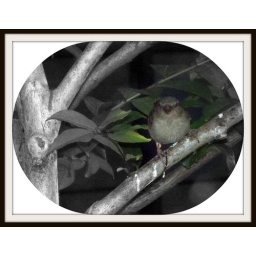
A bird sitting in the tree, looking at me!